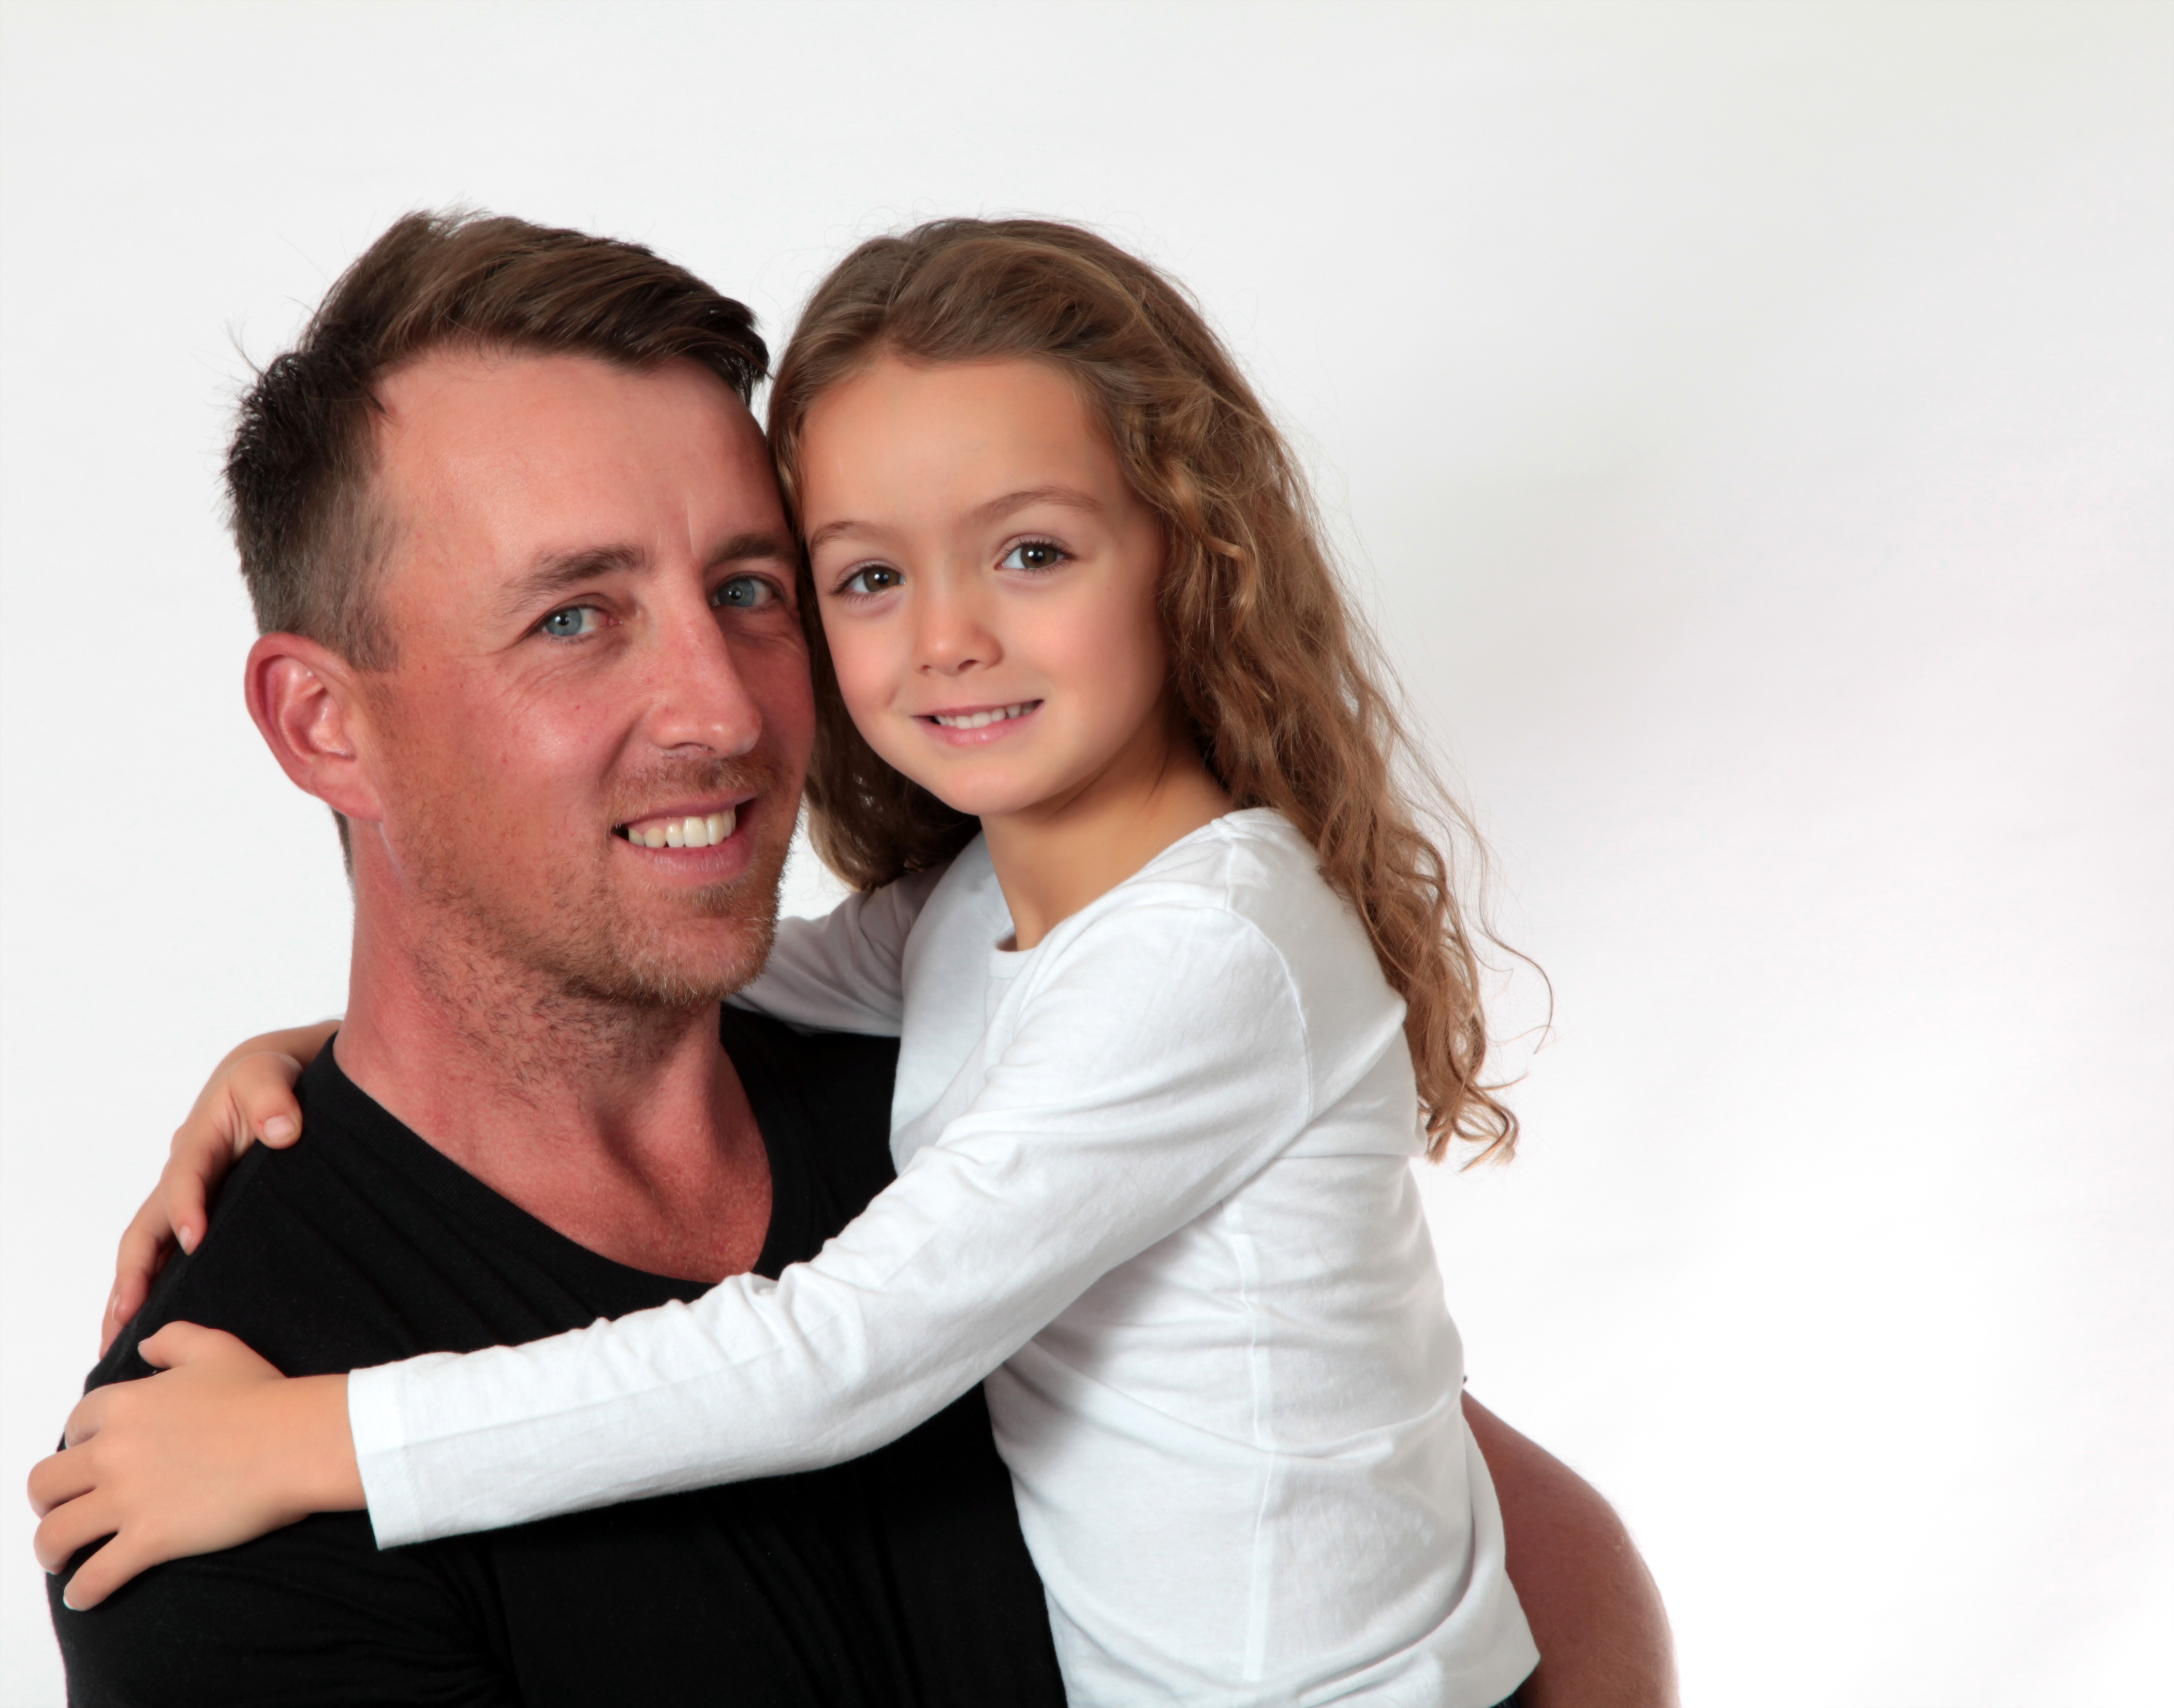
person, people, photography, love, romance, together, hug, parent, caucasian, cheerful, happy, togetherness, daddy, interaction, photo shoot, fatherhood, father's day, dad and daughter, portrait photography